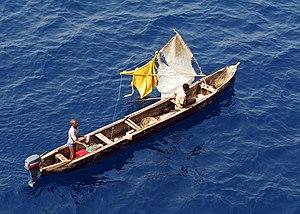
L’Afrique est un continent qui couvre 6 % de la surface de la Terre et 20 % de la surface des terres émergées. Sa superficie est de 30 415 873 km² avec les îles, ce qui en fait la troisième mondiale si l'on compte l'Amérique comme un seul continent. Avec plus de 1,2 milliard d'habitants, l'Afrique est le deuxième continent le plus peuplé après l'Asie et représente 16,4 % de la population de la planète en 2016. Le continent est bordé par la mer Méditerranée au nord, le canal de Suez et la mer Rouge au nord-est, l’océan Indien au sud-est et l’océan Atlantique à l’ouest.